Elsa Lanchester

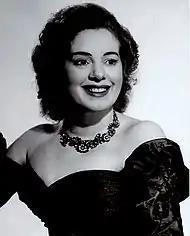
Lanchester in the 1940s

Lanchester played supporting roles in "The Spiral Staircase" and "The Razor's Edge" (both 1946). She appeared as the housekeeper in "The Bishop's Wife" (1947) with David Niven playing the bishop, Loretta Young his wife, and Cary Grant an angel. Lanchester played a comical role as an artist in the thriller, "The Big Clock" (1948), in which Laughton starred as a megalomaniacal press tycoon. She had a part as a painter specialising in nativity scenes in "Come to the Stable" (1949), for which she was nominated for the Academy Award for Best Supporting Actress (1949). During the late 1940s and 1950s she appeared in small but highly varied supporting roles in a number of films while simultaneously appearing on stage at the "Turnabout Theatre" in Hollywood. Here she performed her solo vaudeville act in conjunction with a marionette show, singing somewhat off-colour songs which she later recorded for a couple of LPs. Onscreen, she appeared alongside Danny Kaye in "The Inspector General" (1949), played a blackmailing landlady in "Mystery Street" (1950), and was Shelley Winters's travelling companion in "Frenchie" (1950). More supporting roles followed in the early 1950s, including a 2-minute cameo as the Bearded Lady in "3 Ring Circus" (1954), about to be shaved by Jerry Lewis. She had another substantial and memorable part when she appeared again with her husband in "Witness for the Prosecution" (1957) a screen version of Agatha Christie's 1953 play for which both received Academy Award nominations – she for the second time as Best Supporting Actress, and Laughton for the third time for Best Actor. Neither won. However she did win the Golden Globe for Best Supporting Actress for the film.